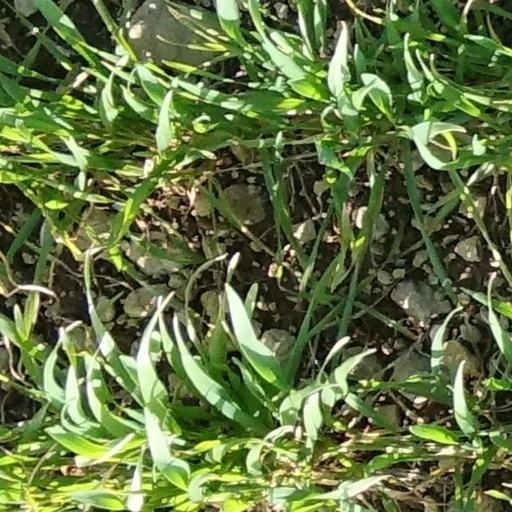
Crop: wheat